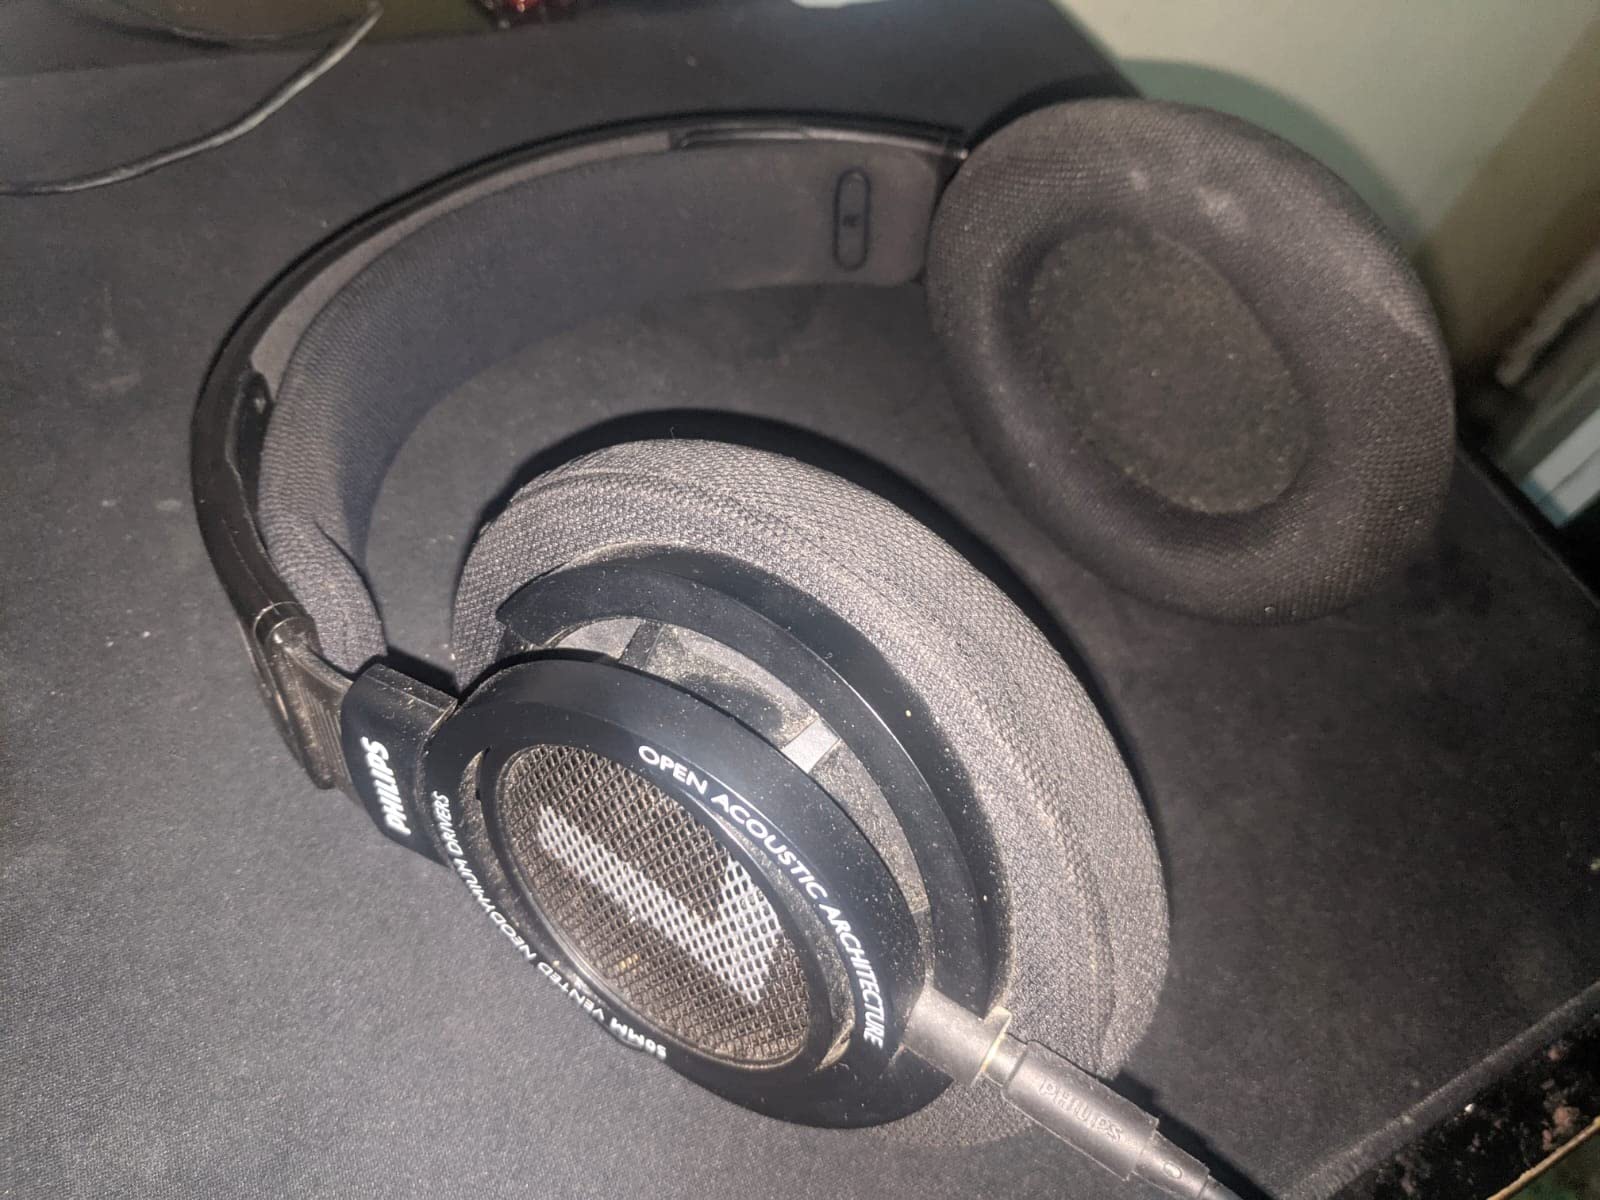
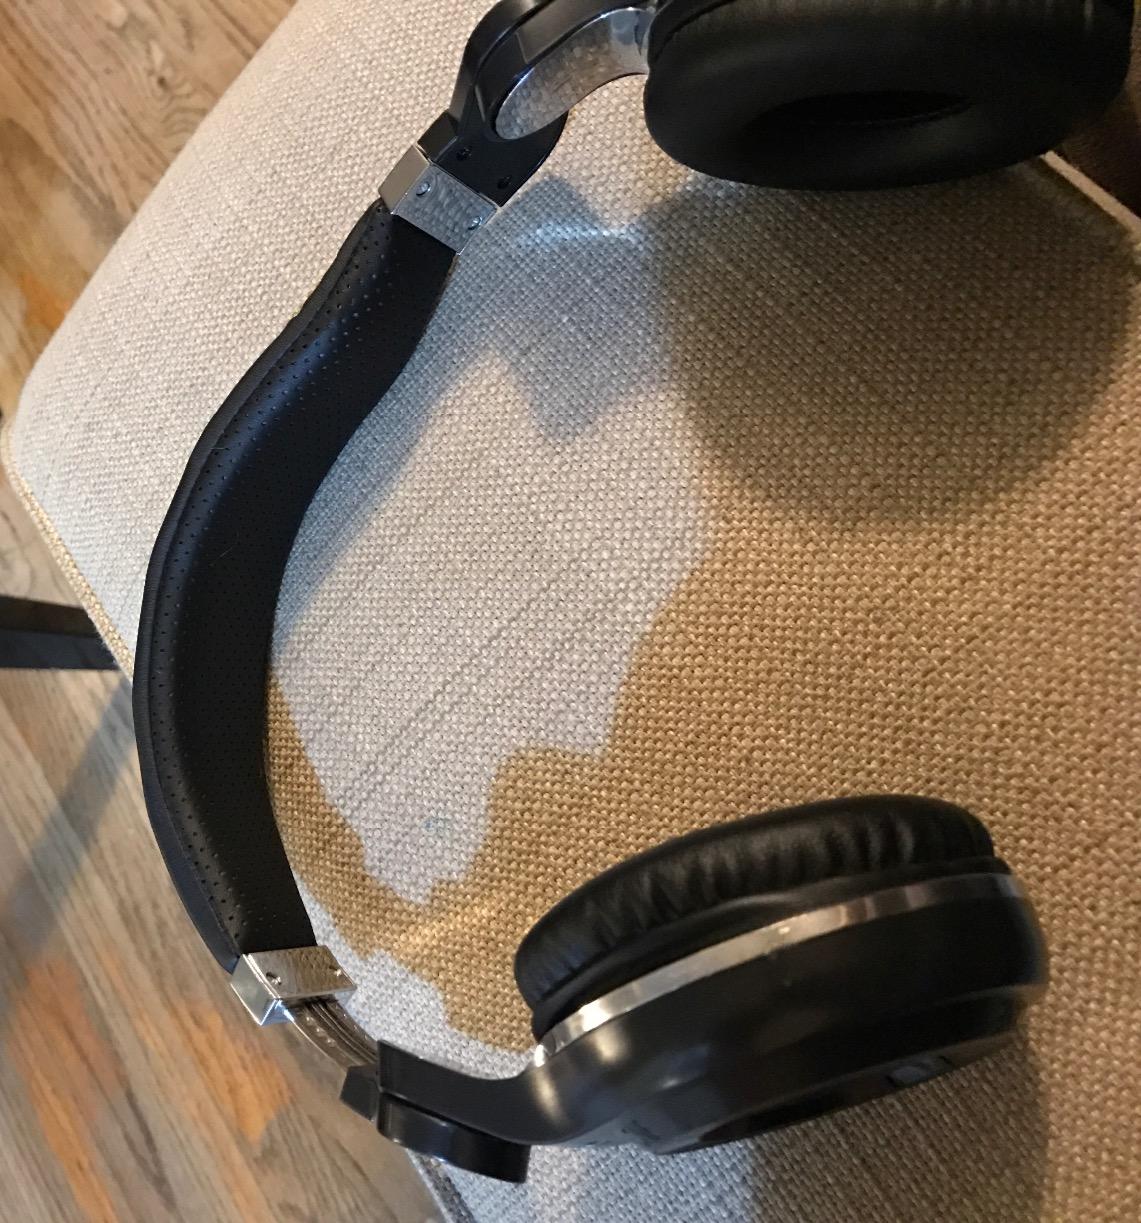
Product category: headphones
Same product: no